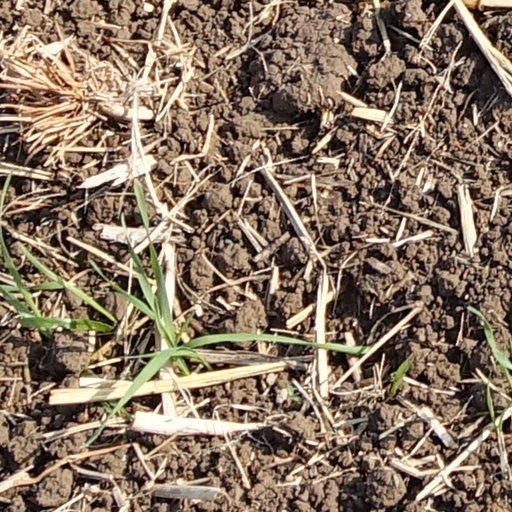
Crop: wheat